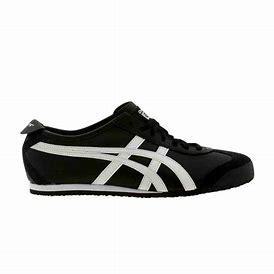
Brand: Asics
Model: Onitsuka Tiger Mexico 66